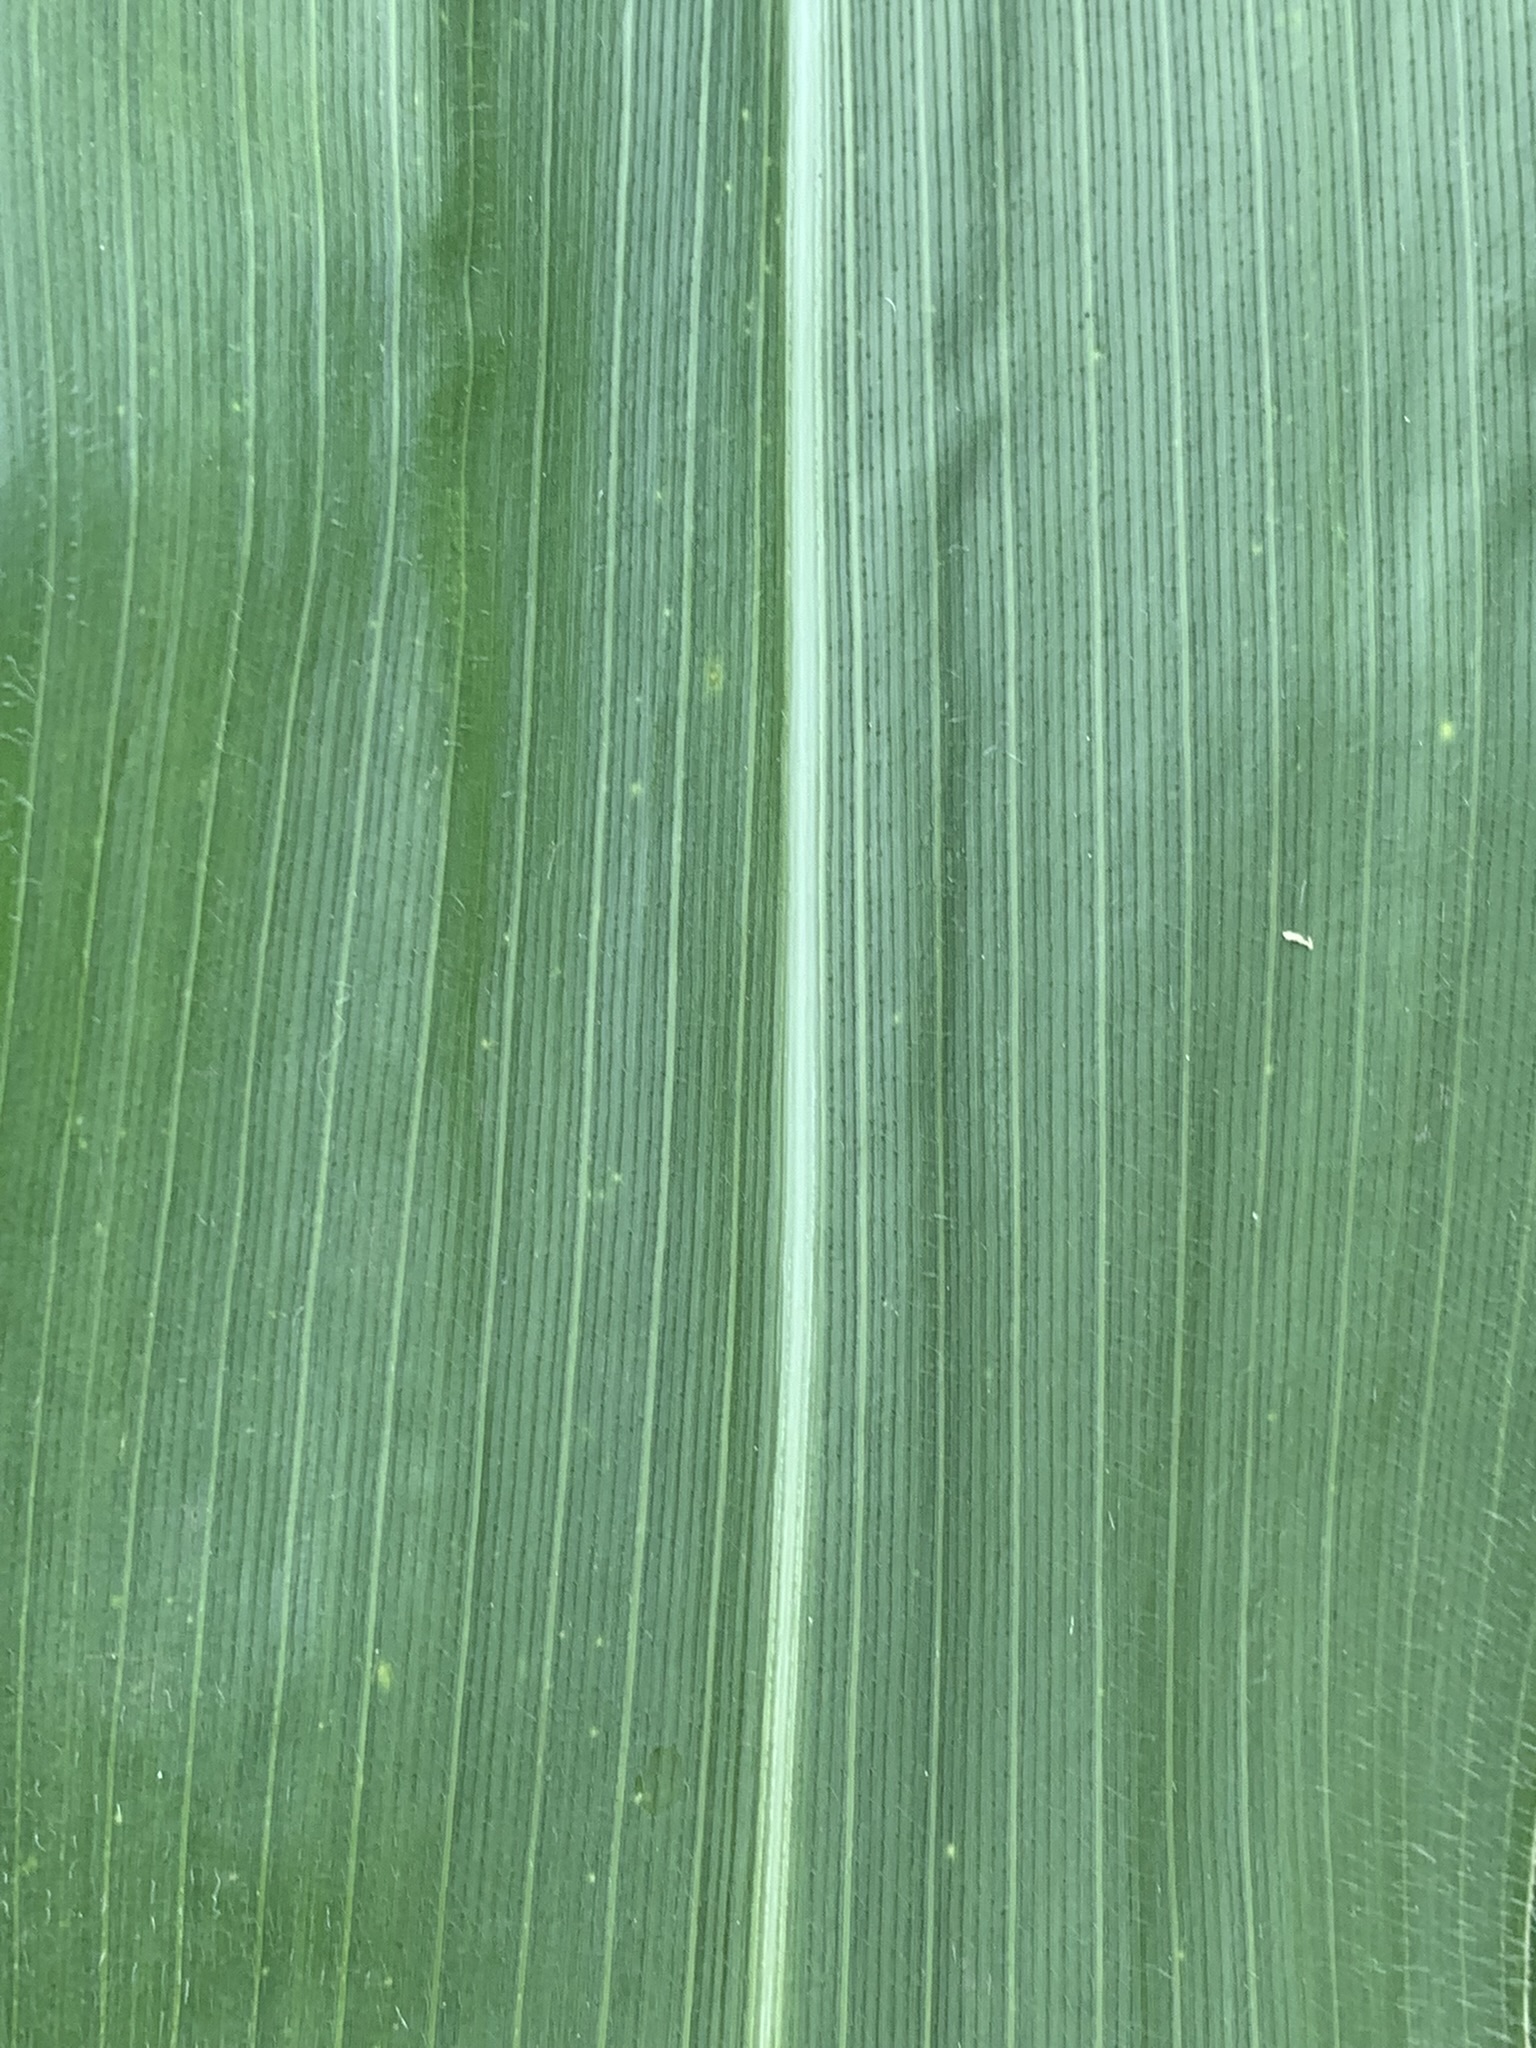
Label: Healthy